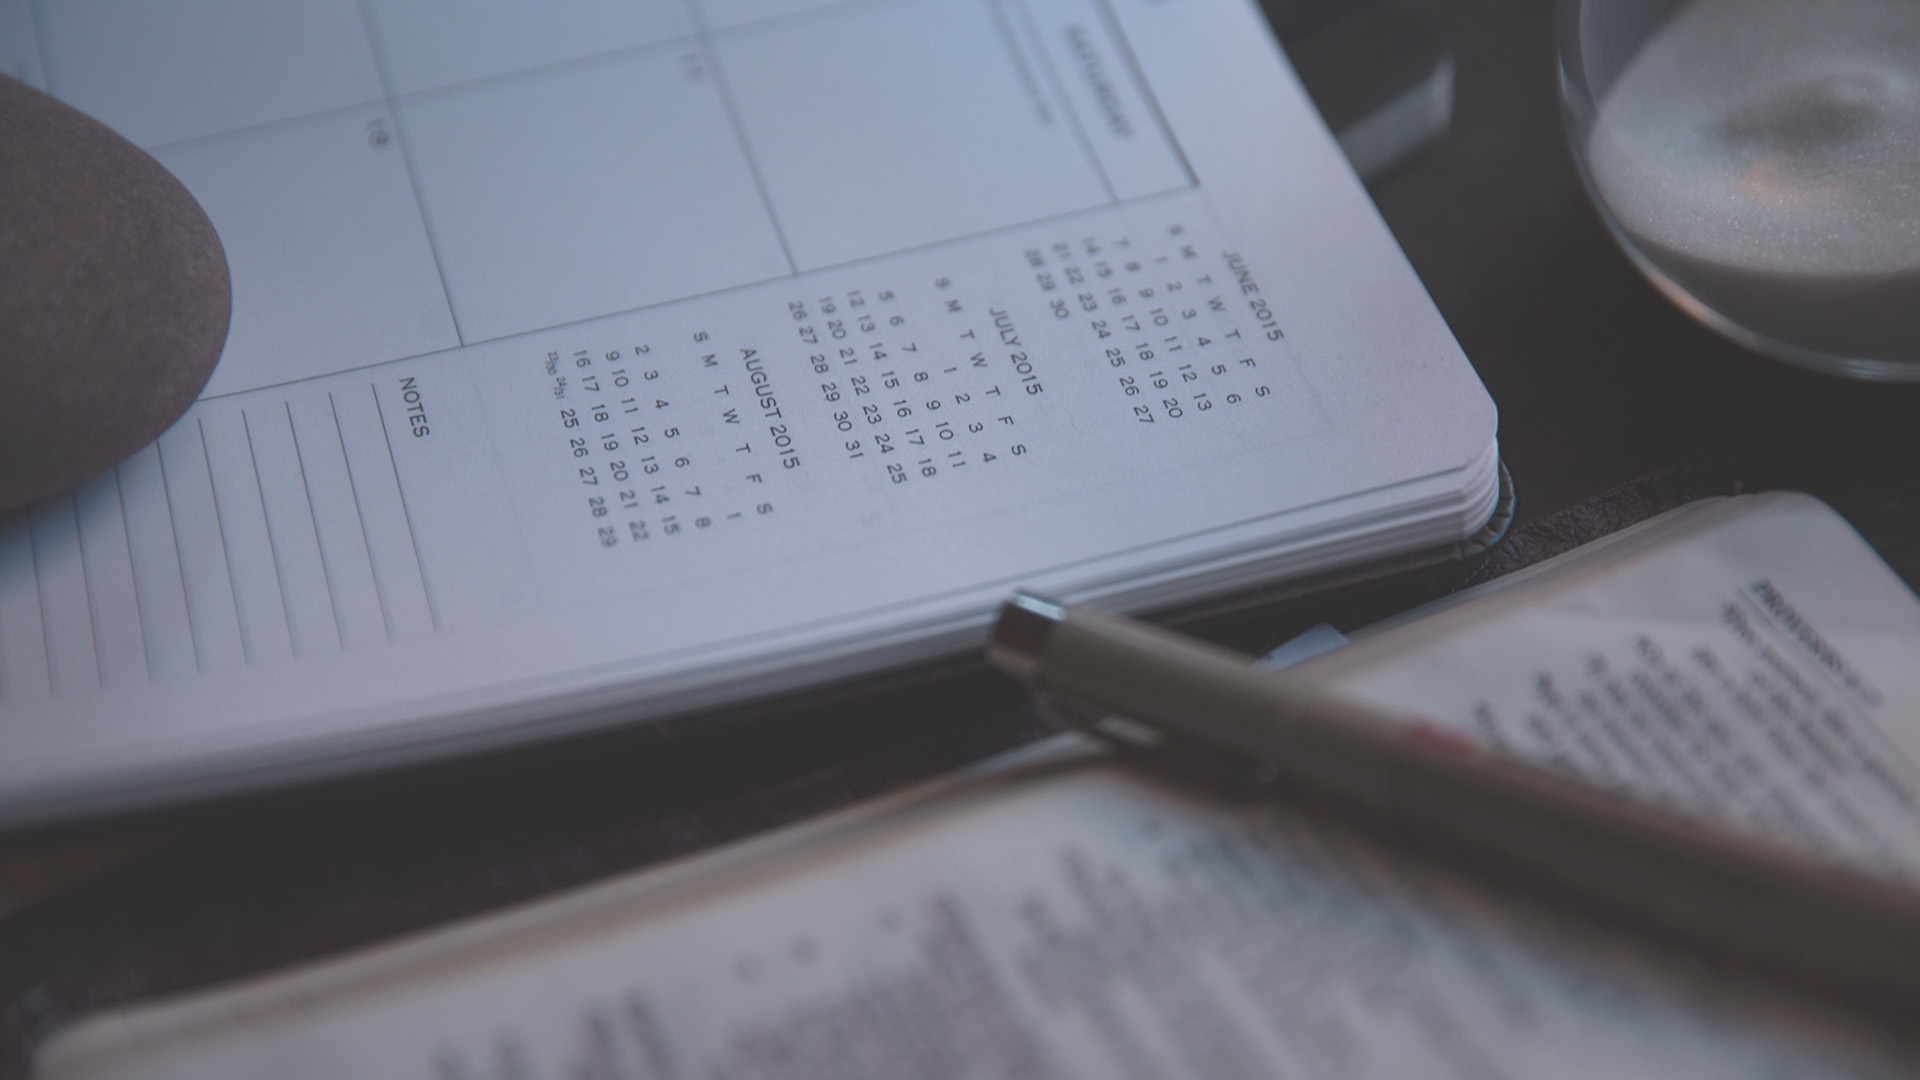
desk, notebook, writing, hand, diary, journal, holy bible, pages, books, pens, jesus, stationery, tables, studying, document, pencils, notes, god, personal, memo, holy spirit, computer keyboard, desks, proverbs, calendars, holy ghost, bibles, notepads